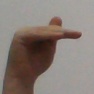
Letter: khaa